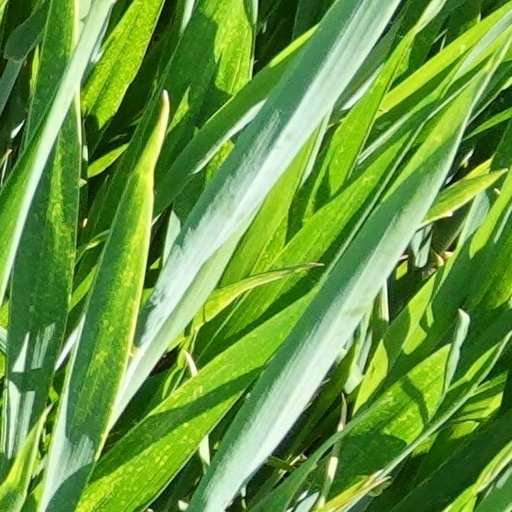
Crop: wheat